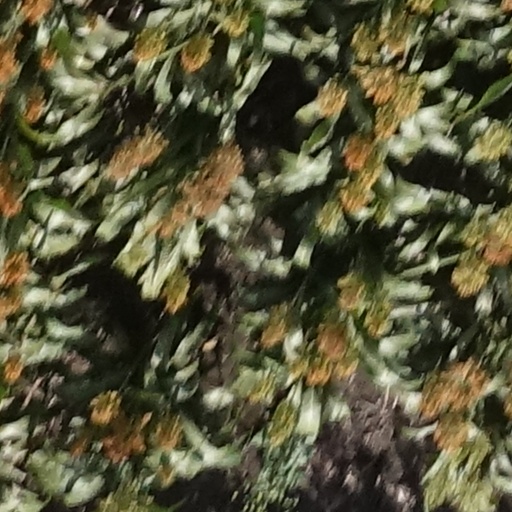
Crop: sorghum